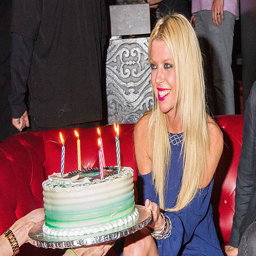
actor attends her birthday celebration .